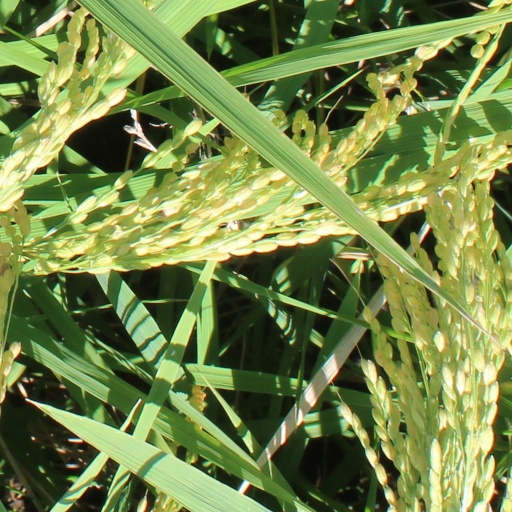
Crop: rice